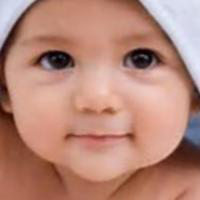
Age group: age 01-10